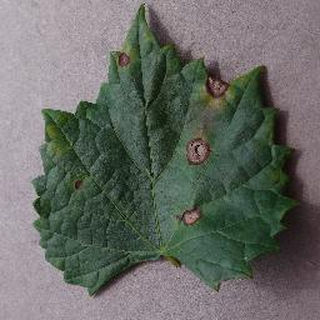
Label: grape_black_rot